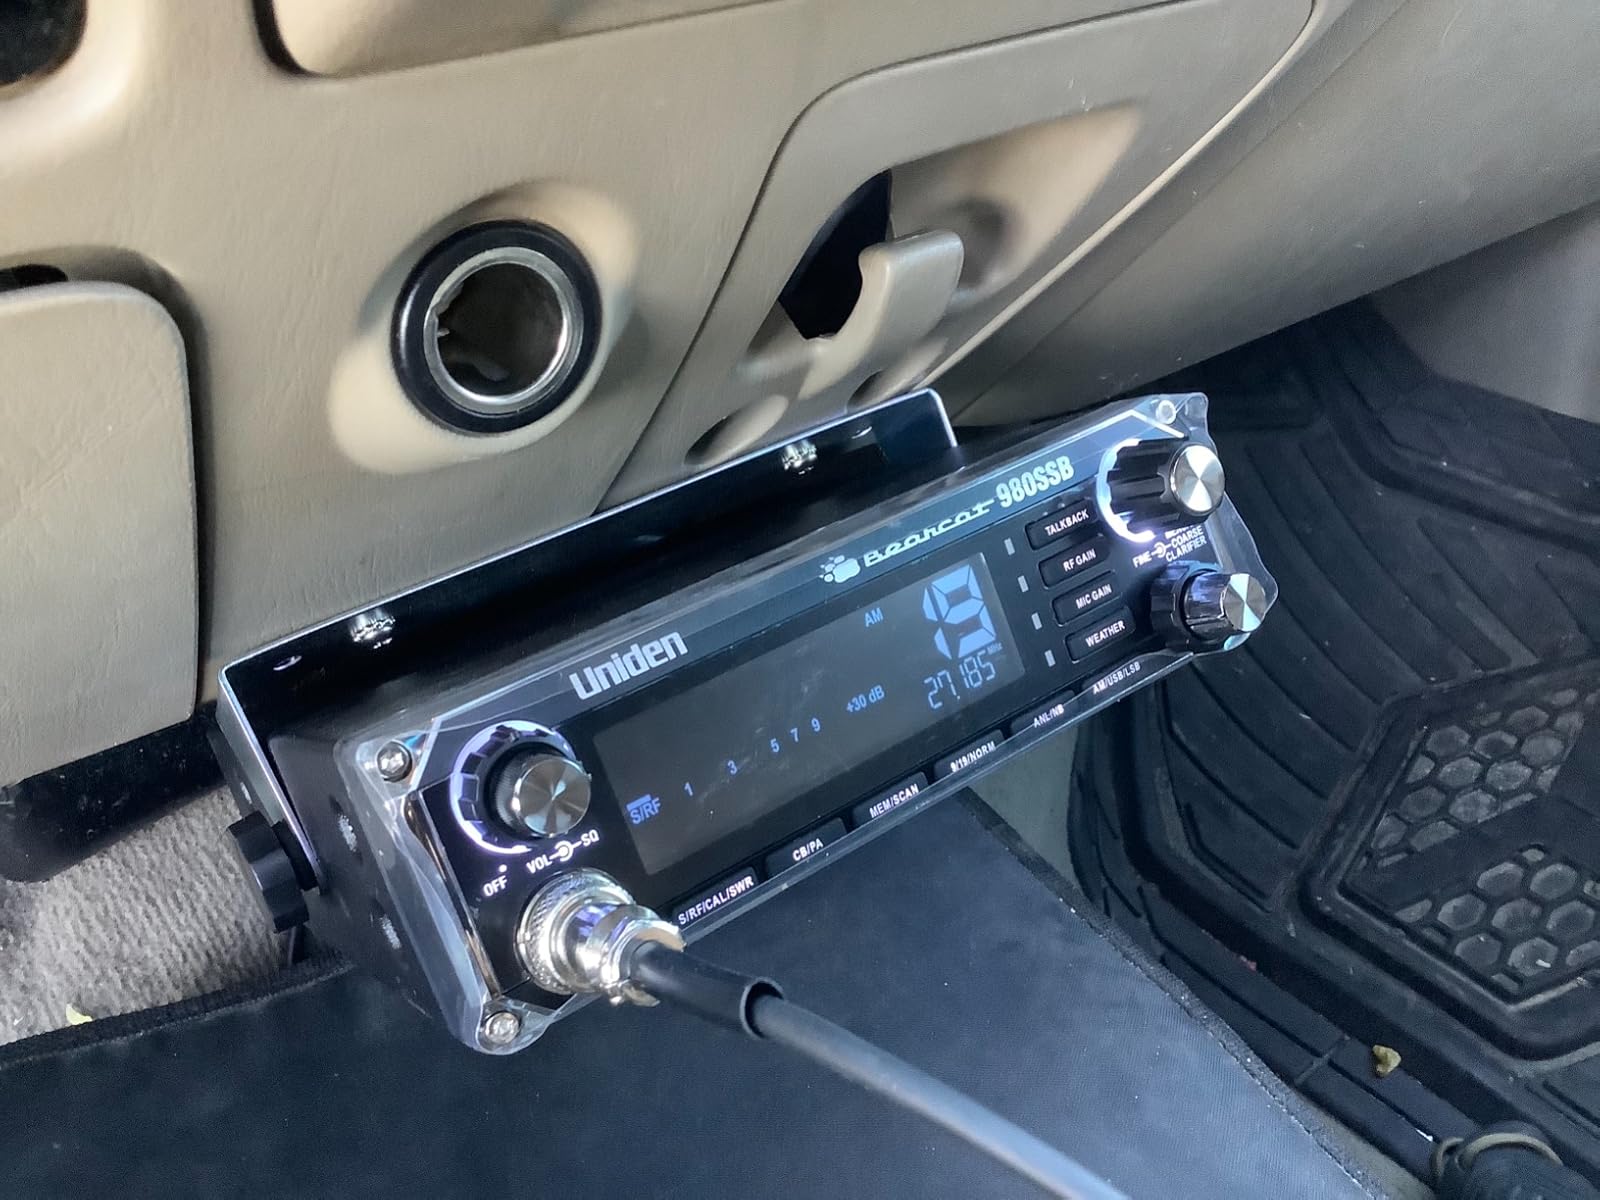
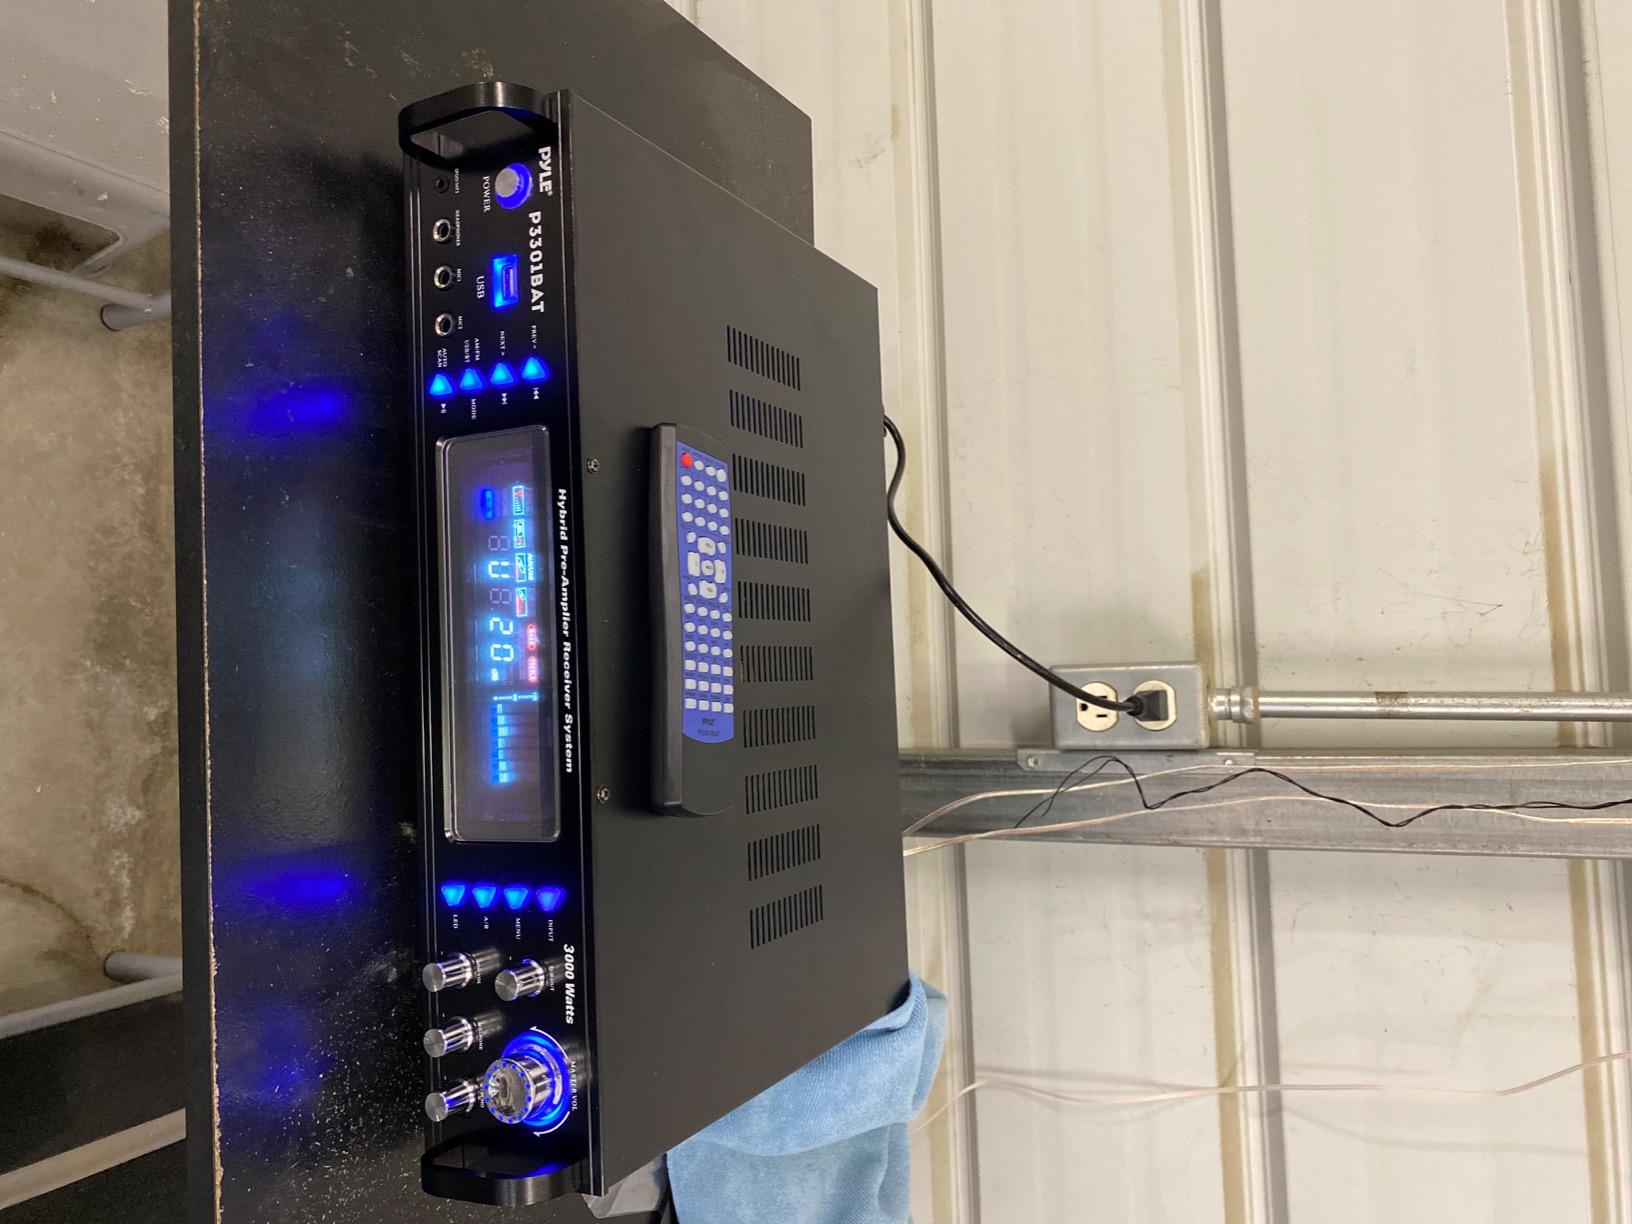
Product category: radio
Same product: no